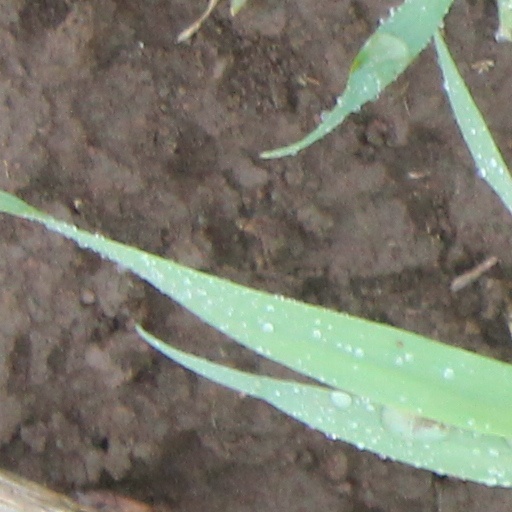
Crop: wheat